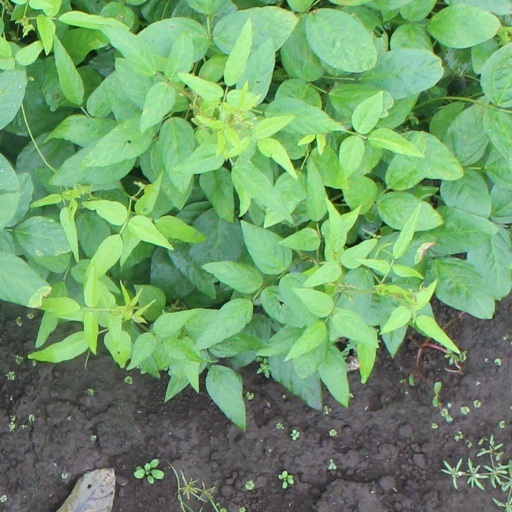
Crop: soybean